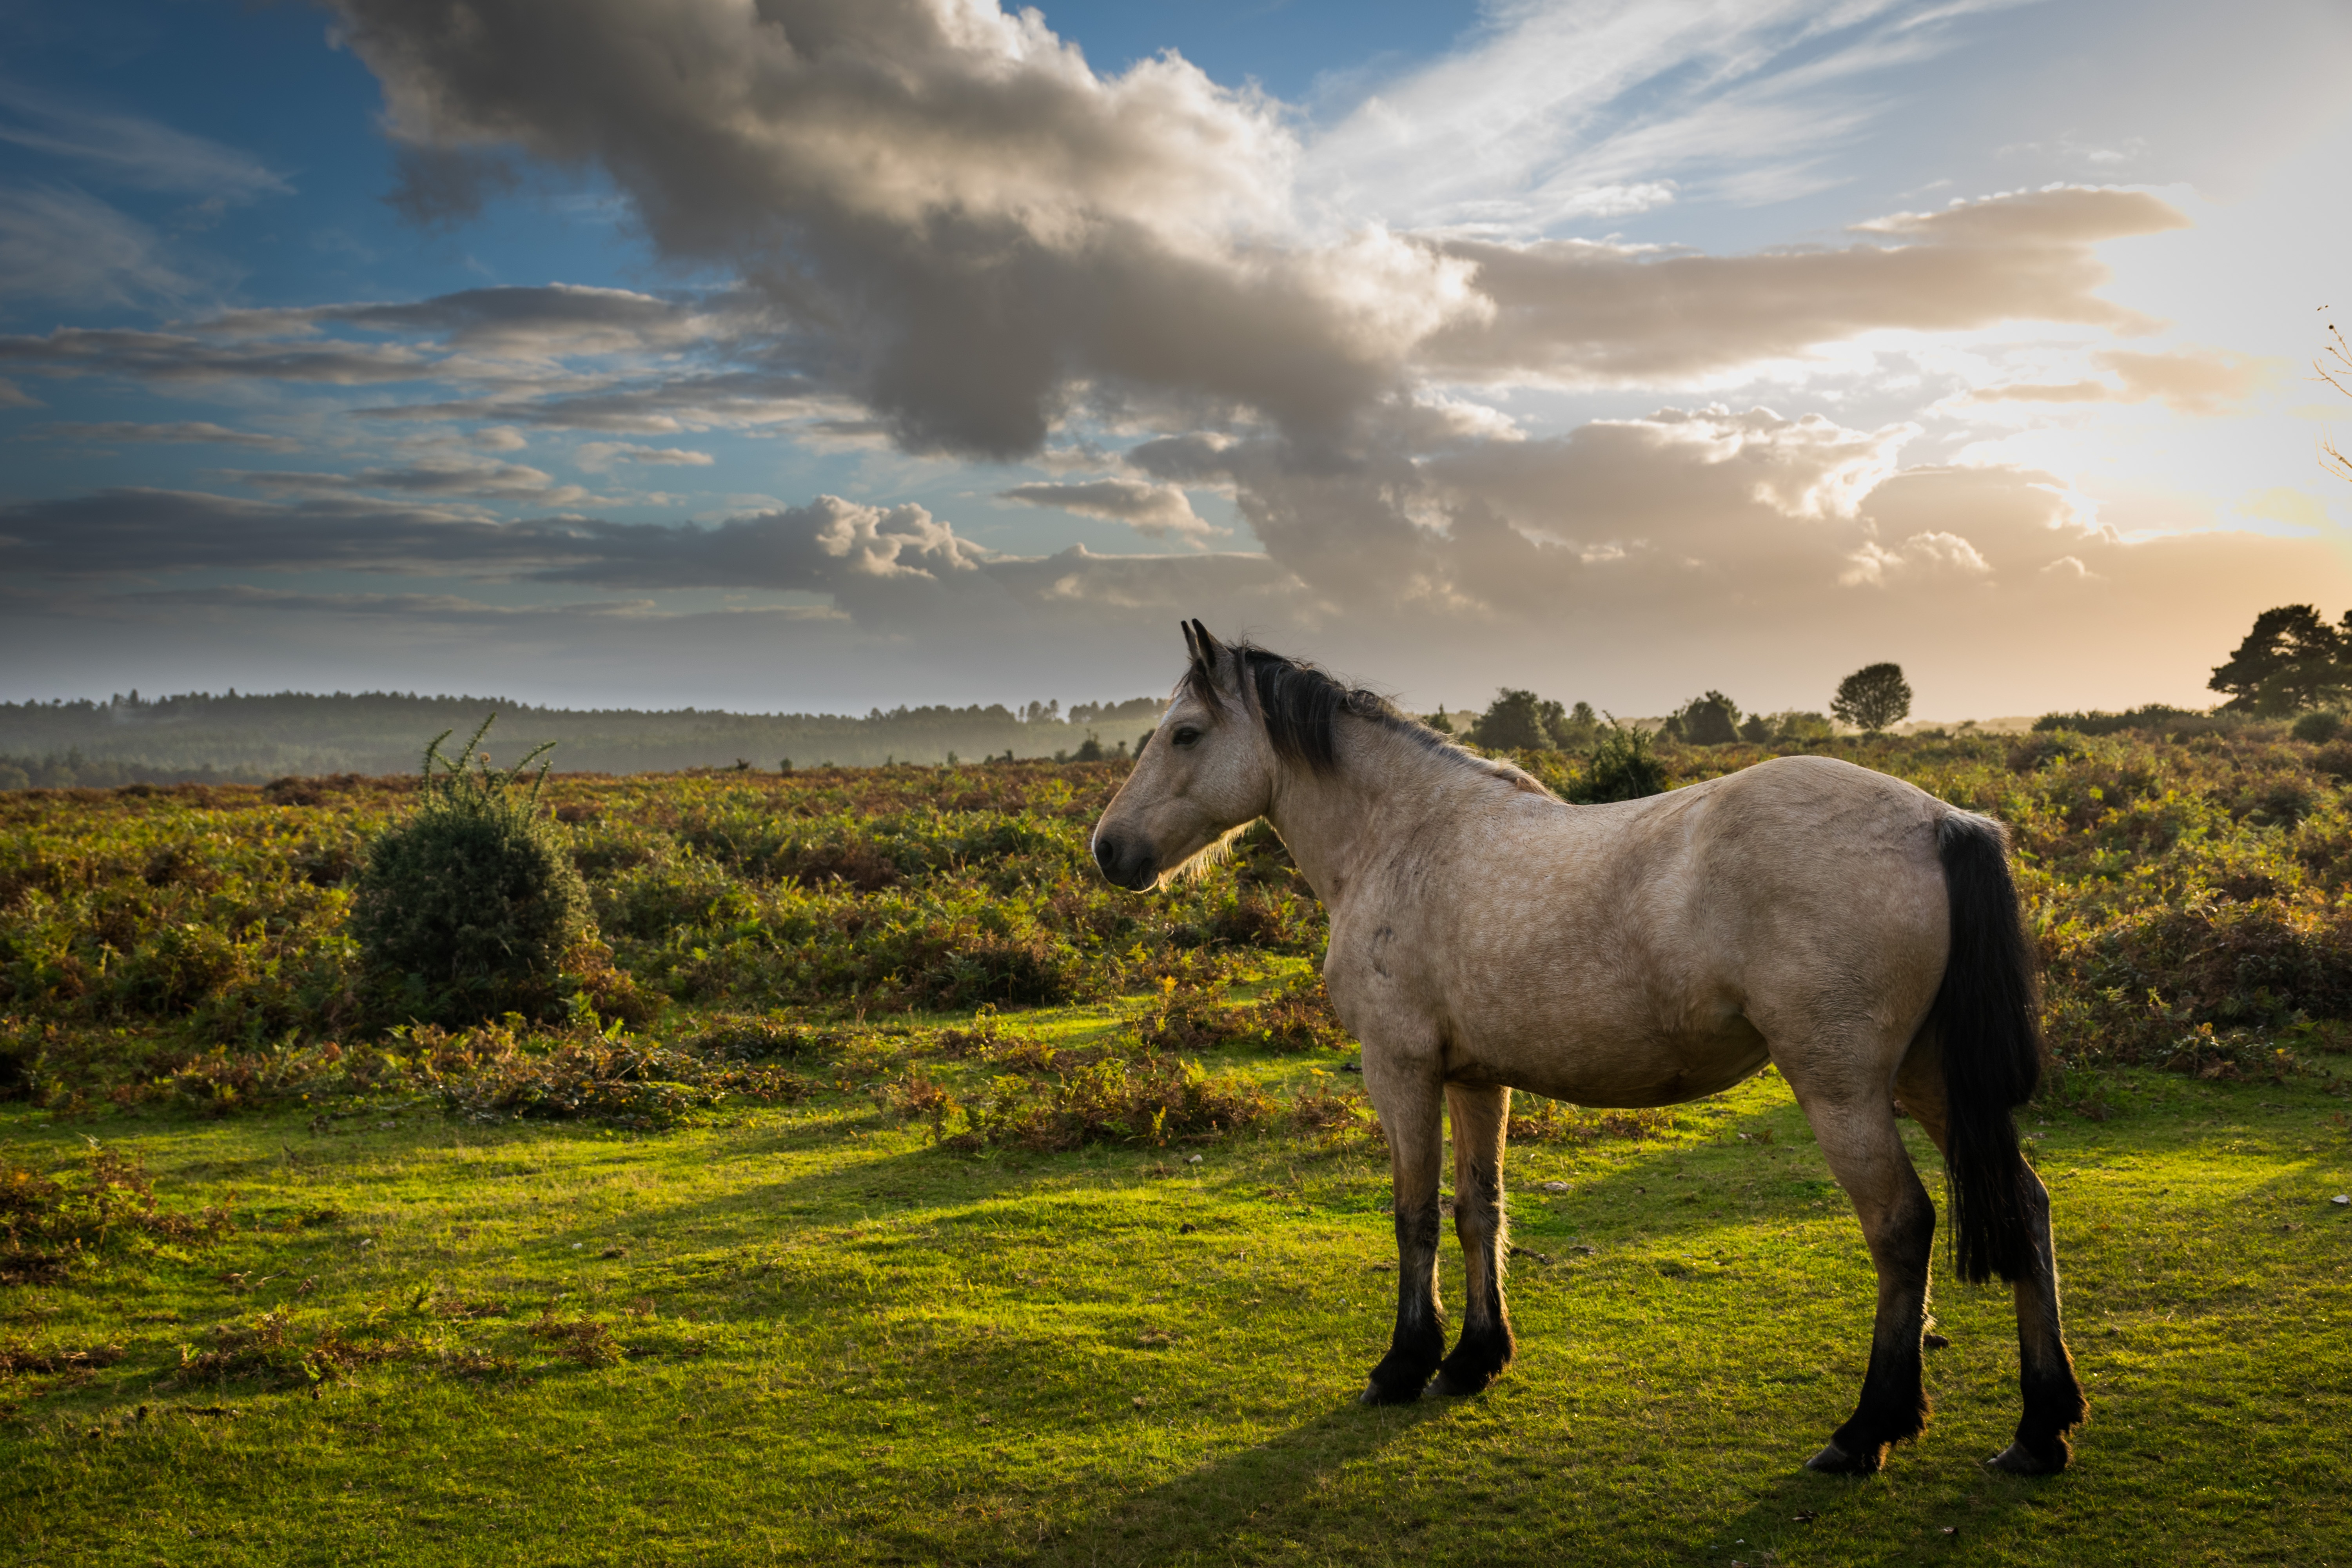
landscape, nature, grass, white, meadow, prairie, animal, summer, wildlife, rural, herd, pasture, grazing, horse, mammal, stallion, plain, equestrian, equine, grassland, mare, habitat, steppe, rural area, natural environment, horse like mammal, mustang horse